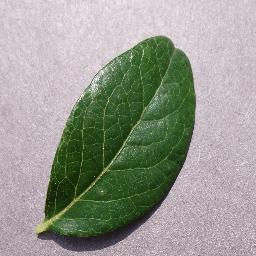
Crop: blueberry
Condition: healthy